Tianjin Grand Theatre

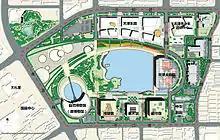
Planning and design of Tianjin Cultural Center

The Tianjin Grand Theatre adjoins You Yi Road, Le Yuan Avenue and many other high streets of the city. It is also next to the hub of communications of the cultural center. Tianjin subway line 5 and line 6 join here. Line 10 and line Z1 also have stops near the theatre.